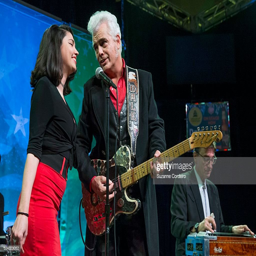
country artist performs with person on the first day .